Peach Aviation

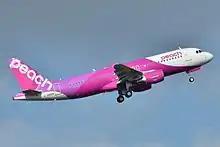
A Peach Airbus A320 departs Toulouse–Blagnac Airport, France on a pre-delivery flight. (2013)

The livery of Peach consists of a pink, purple and white colour scheme. The fuselage and vertical stabilizer are painted in pink and purple except for the front fuselage, which is painted in white. The brand name 'Peach' is painted on the vertical stabilizer and the front fuselage. Both wingtips are painted in pink.